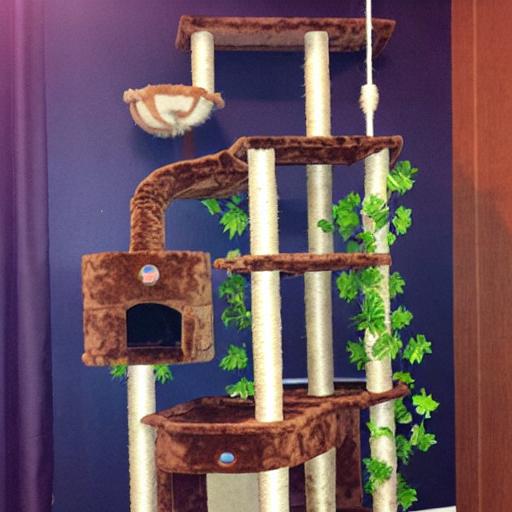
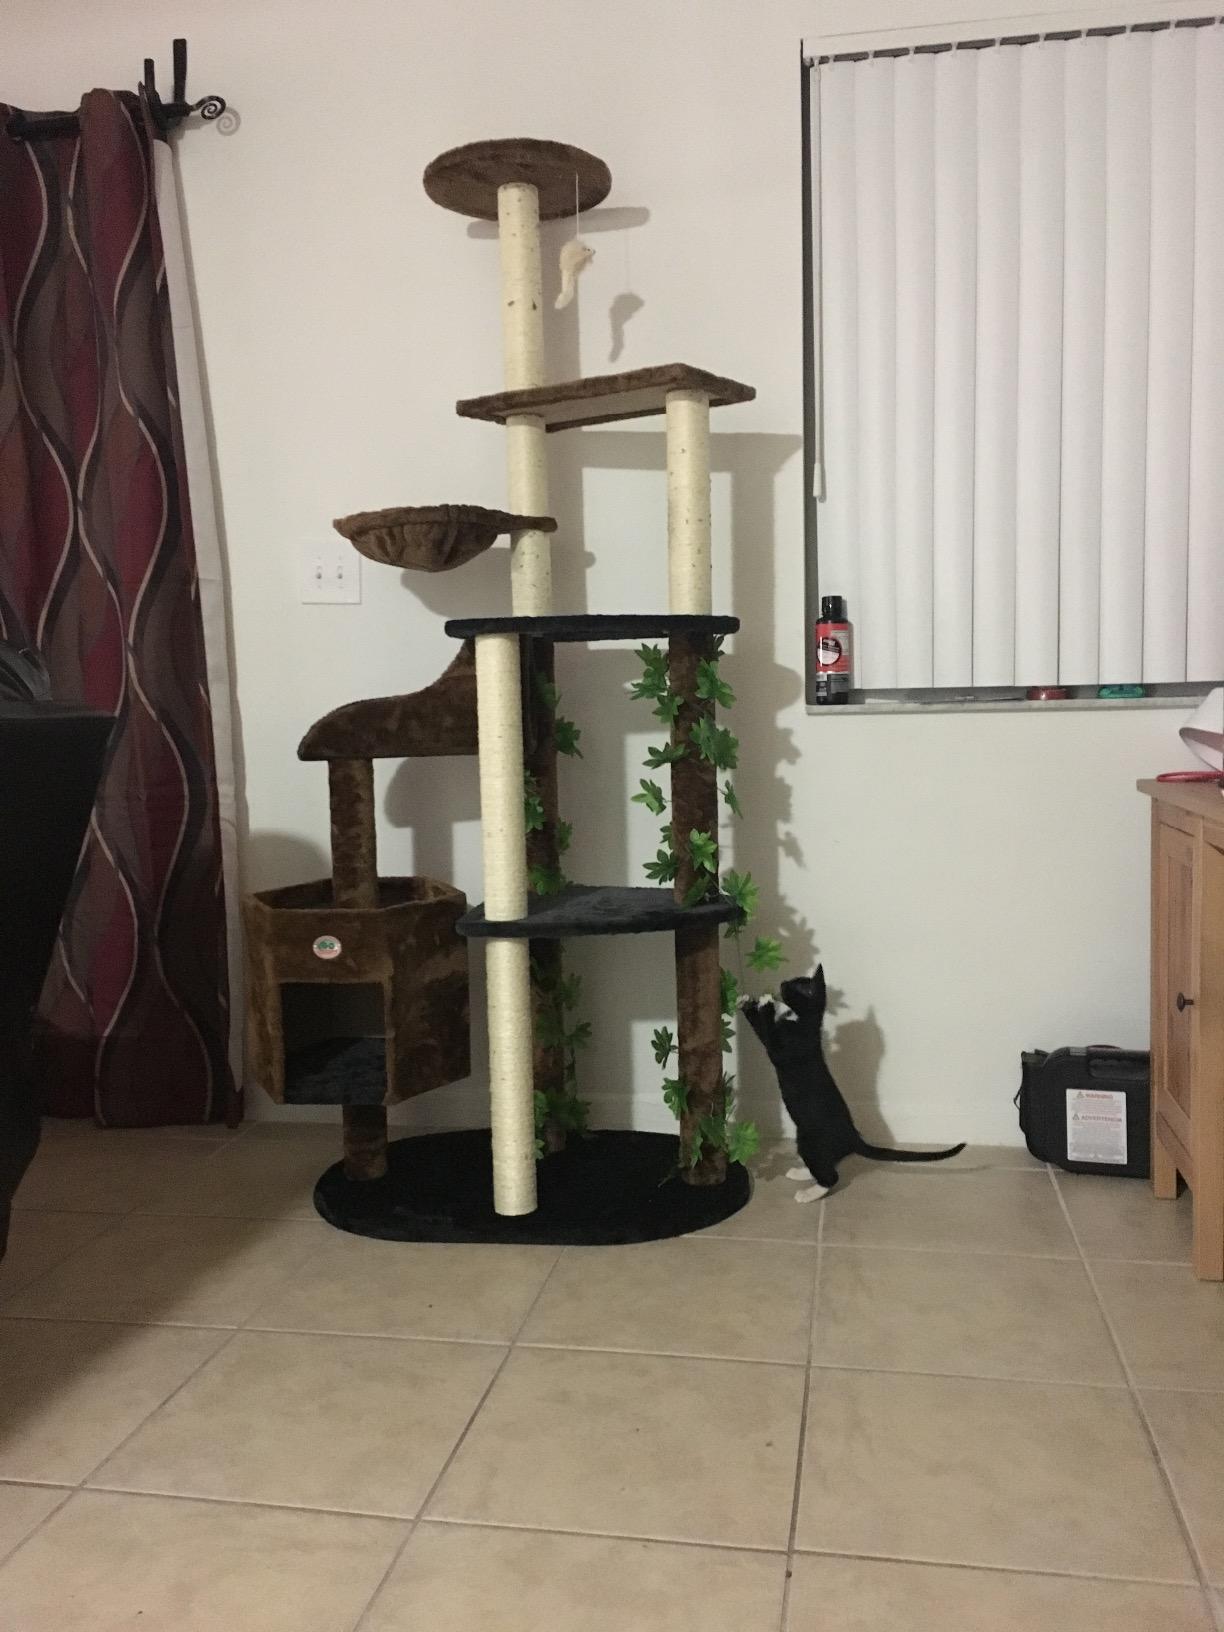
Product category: items_cat tree
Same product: no